Arkaitz Durán

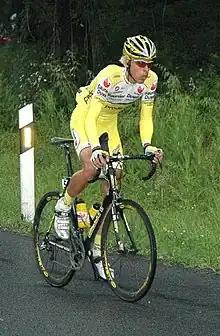
Durán in the 2006 Euskal Bizikleta

Arkaitz Durán Aroca (born 19 May 1986) is a Spanish former professional road bicycle racer. He competed professionally from 2005 to 2015 for , and , and as an amateur in 2012 for Telco'm–Conor Azysa. Durán never had any victories as a professional.